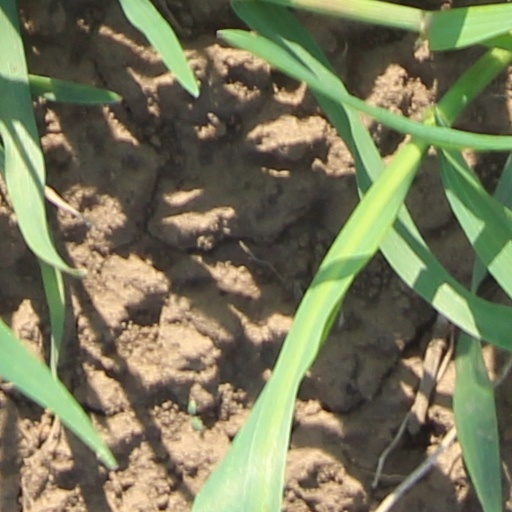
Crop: wheat